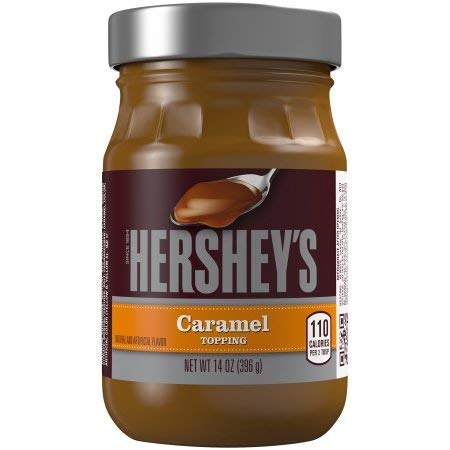
Item Name: HERSHEY'S Caramel Topping (Pack of 4)
Value: 56.0
Unit: Ounce

Price: 8.05